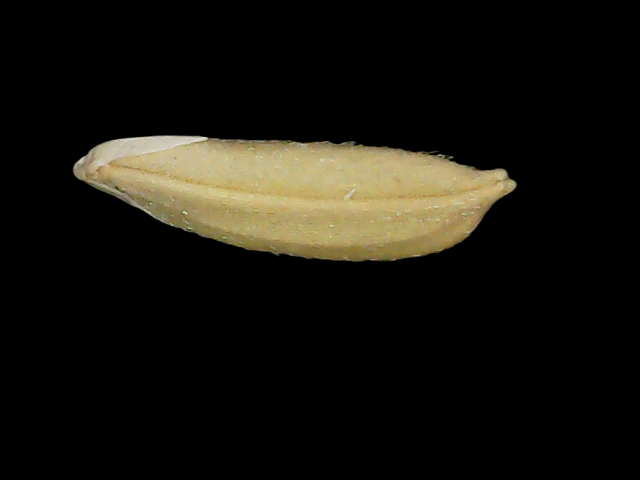
Rice variety: Br23